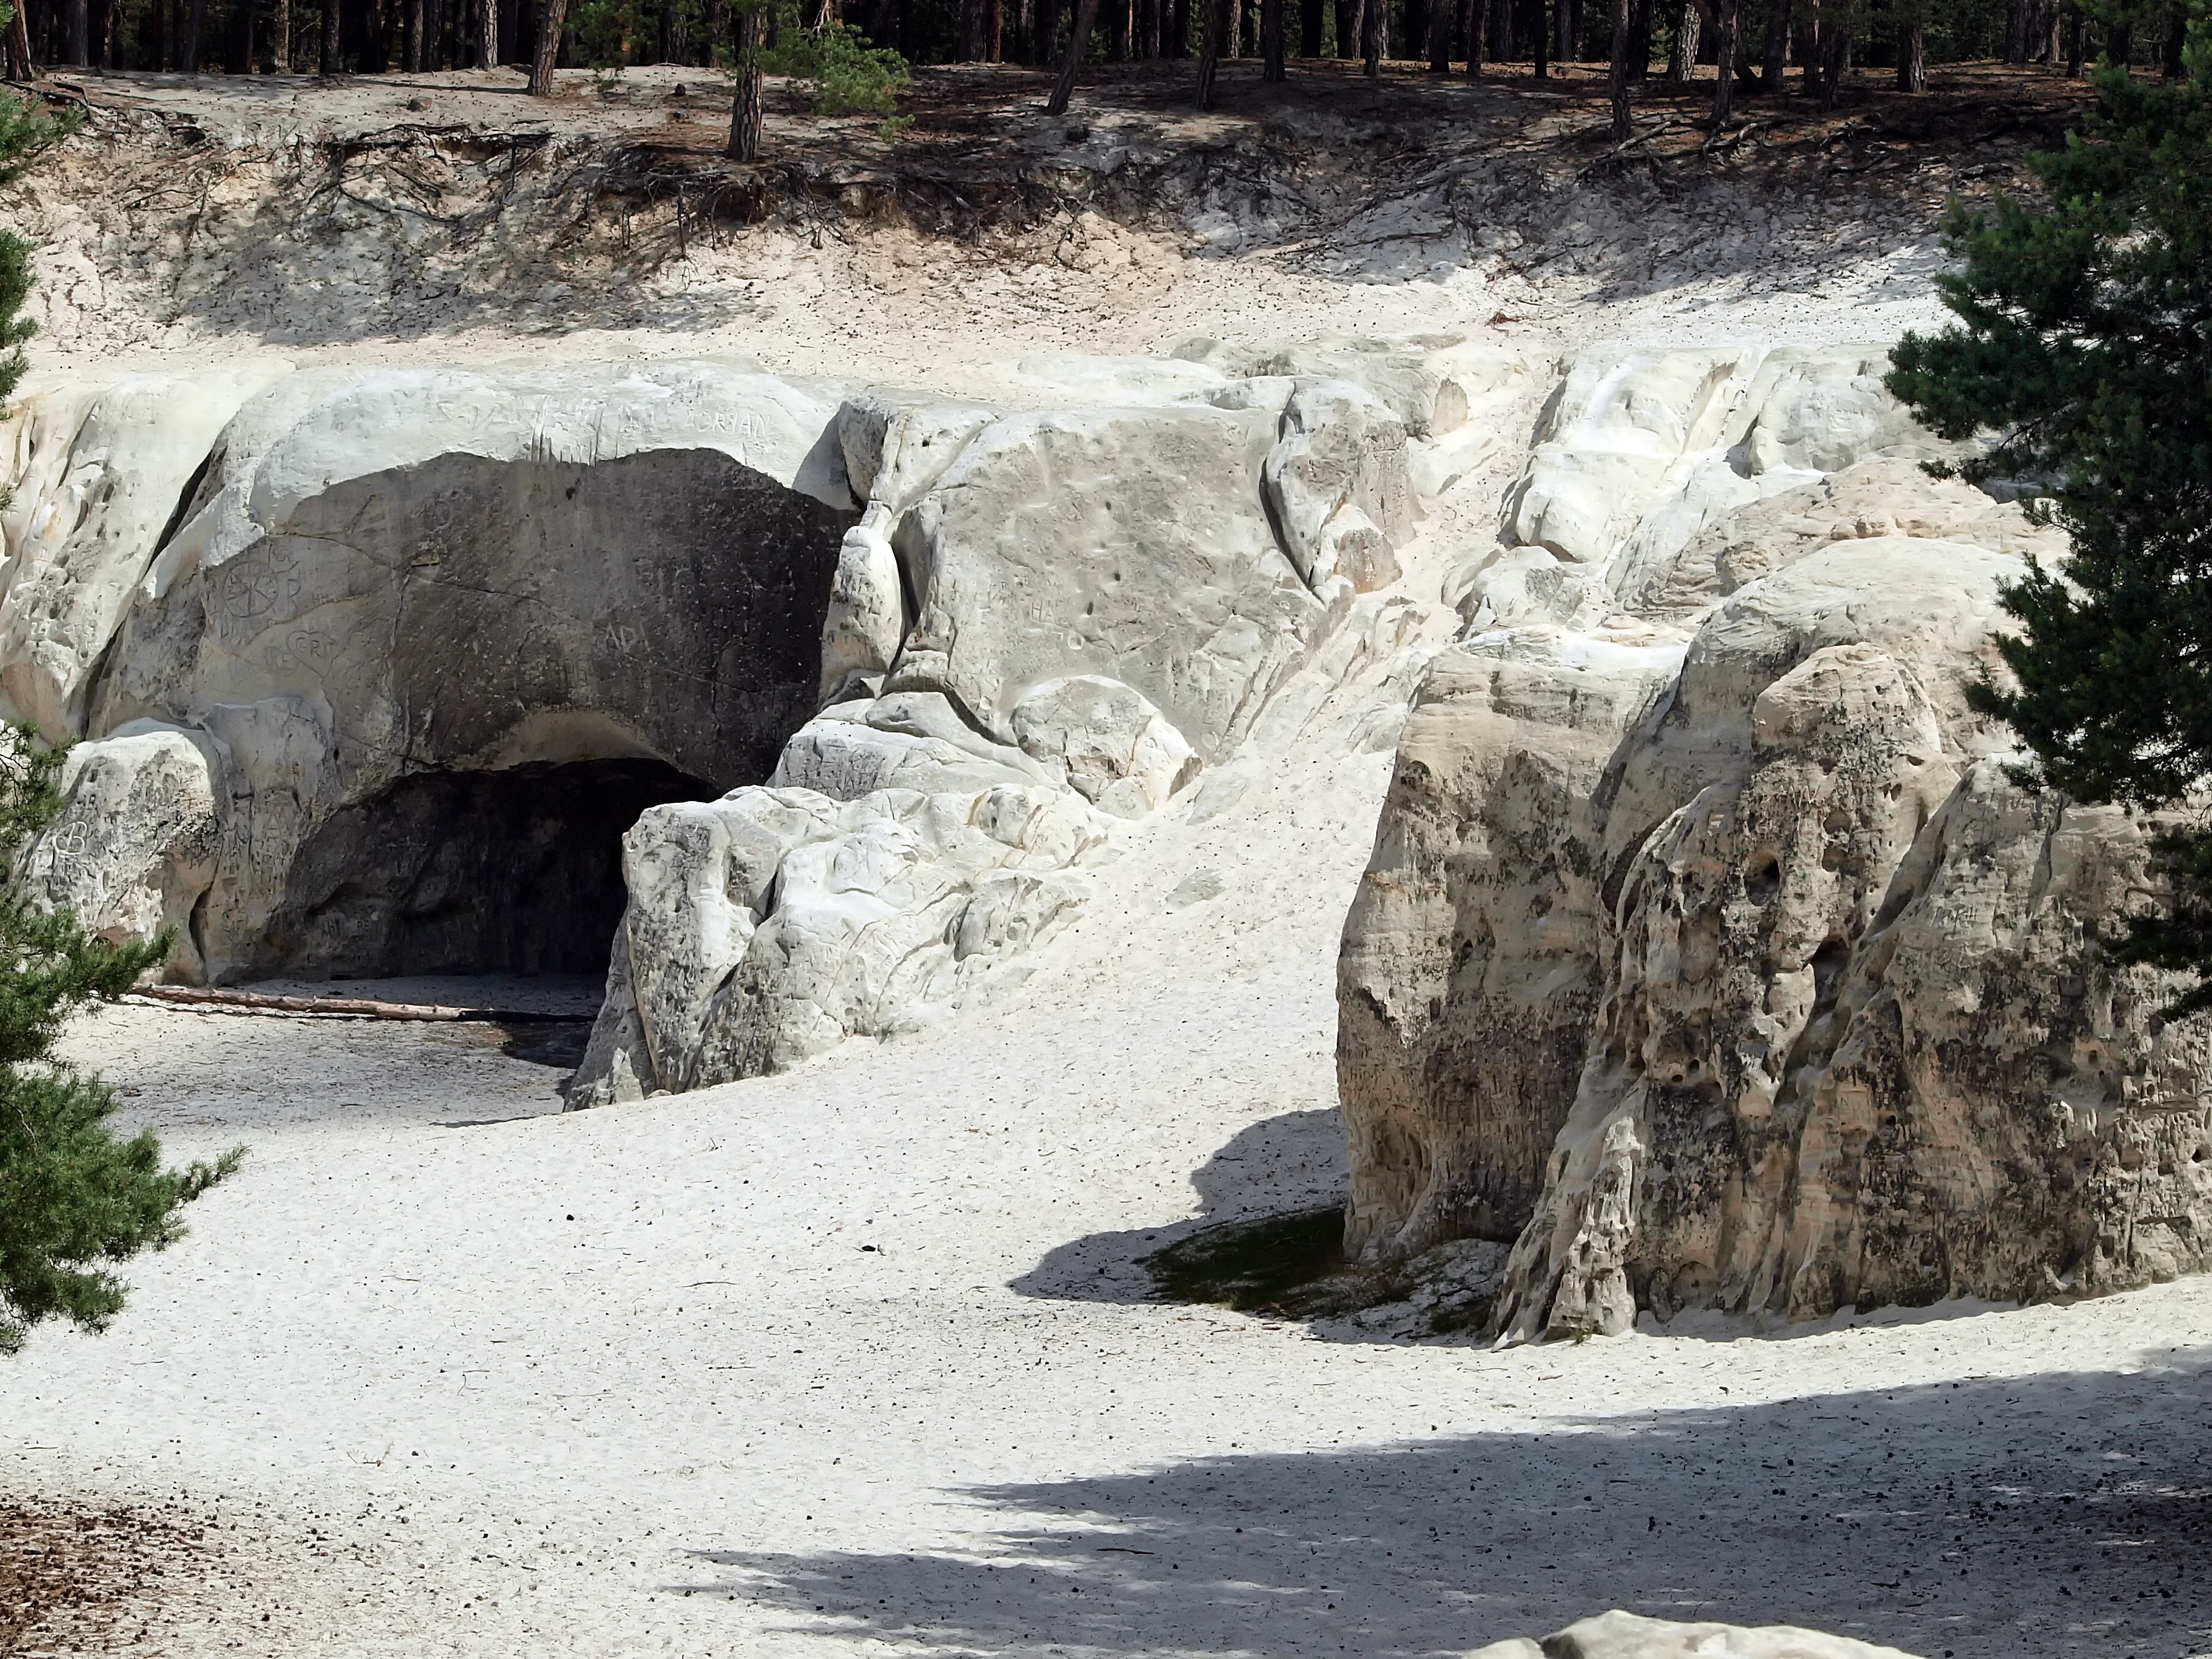
nature, sand, rock, live, zoo, geology, boulder, ancient history